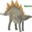
Label: dinosaur